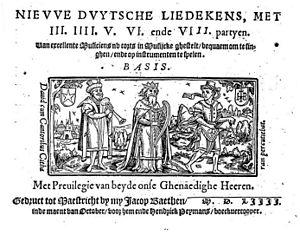
Les chansons polyphoniques néerlandaises appartiennent au répertoire des compositeurs de l'école franco-flamande, allant de la fin du XIVᵉ siècle au début du XVIIᵉ siècle.
Jacob Baethen, Batius ou Bathenius, né à Louvain vers 1525, et décédé à Düsseldorf après 1557, fut imprimeur à Louvain, où il étudia à l’université avant de devenir éditeur à Maastricht, puis à Düsseldorf. Les publications de Baethen occupent une place importante dans l'histoire de l'imprimerie musicale dans les anciens Pays-Bas.